Gottardo Scotti

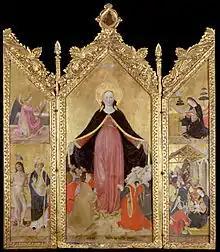
Triptych of the Madonna of Mercy

Gottardo Scotti (active 1457 – 1481) was an Italian painter of the Renaissance period.